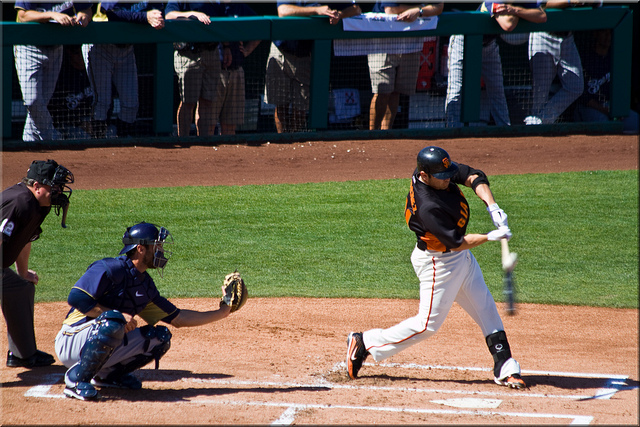
cầu thủ bóng chày đang cầm gậy chơi bóng trên sân